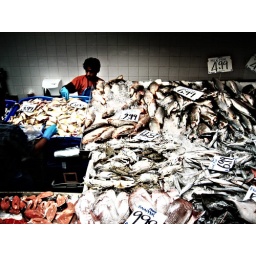
The fish market in Sydney - simply fantastic, wonderful. August 2006.